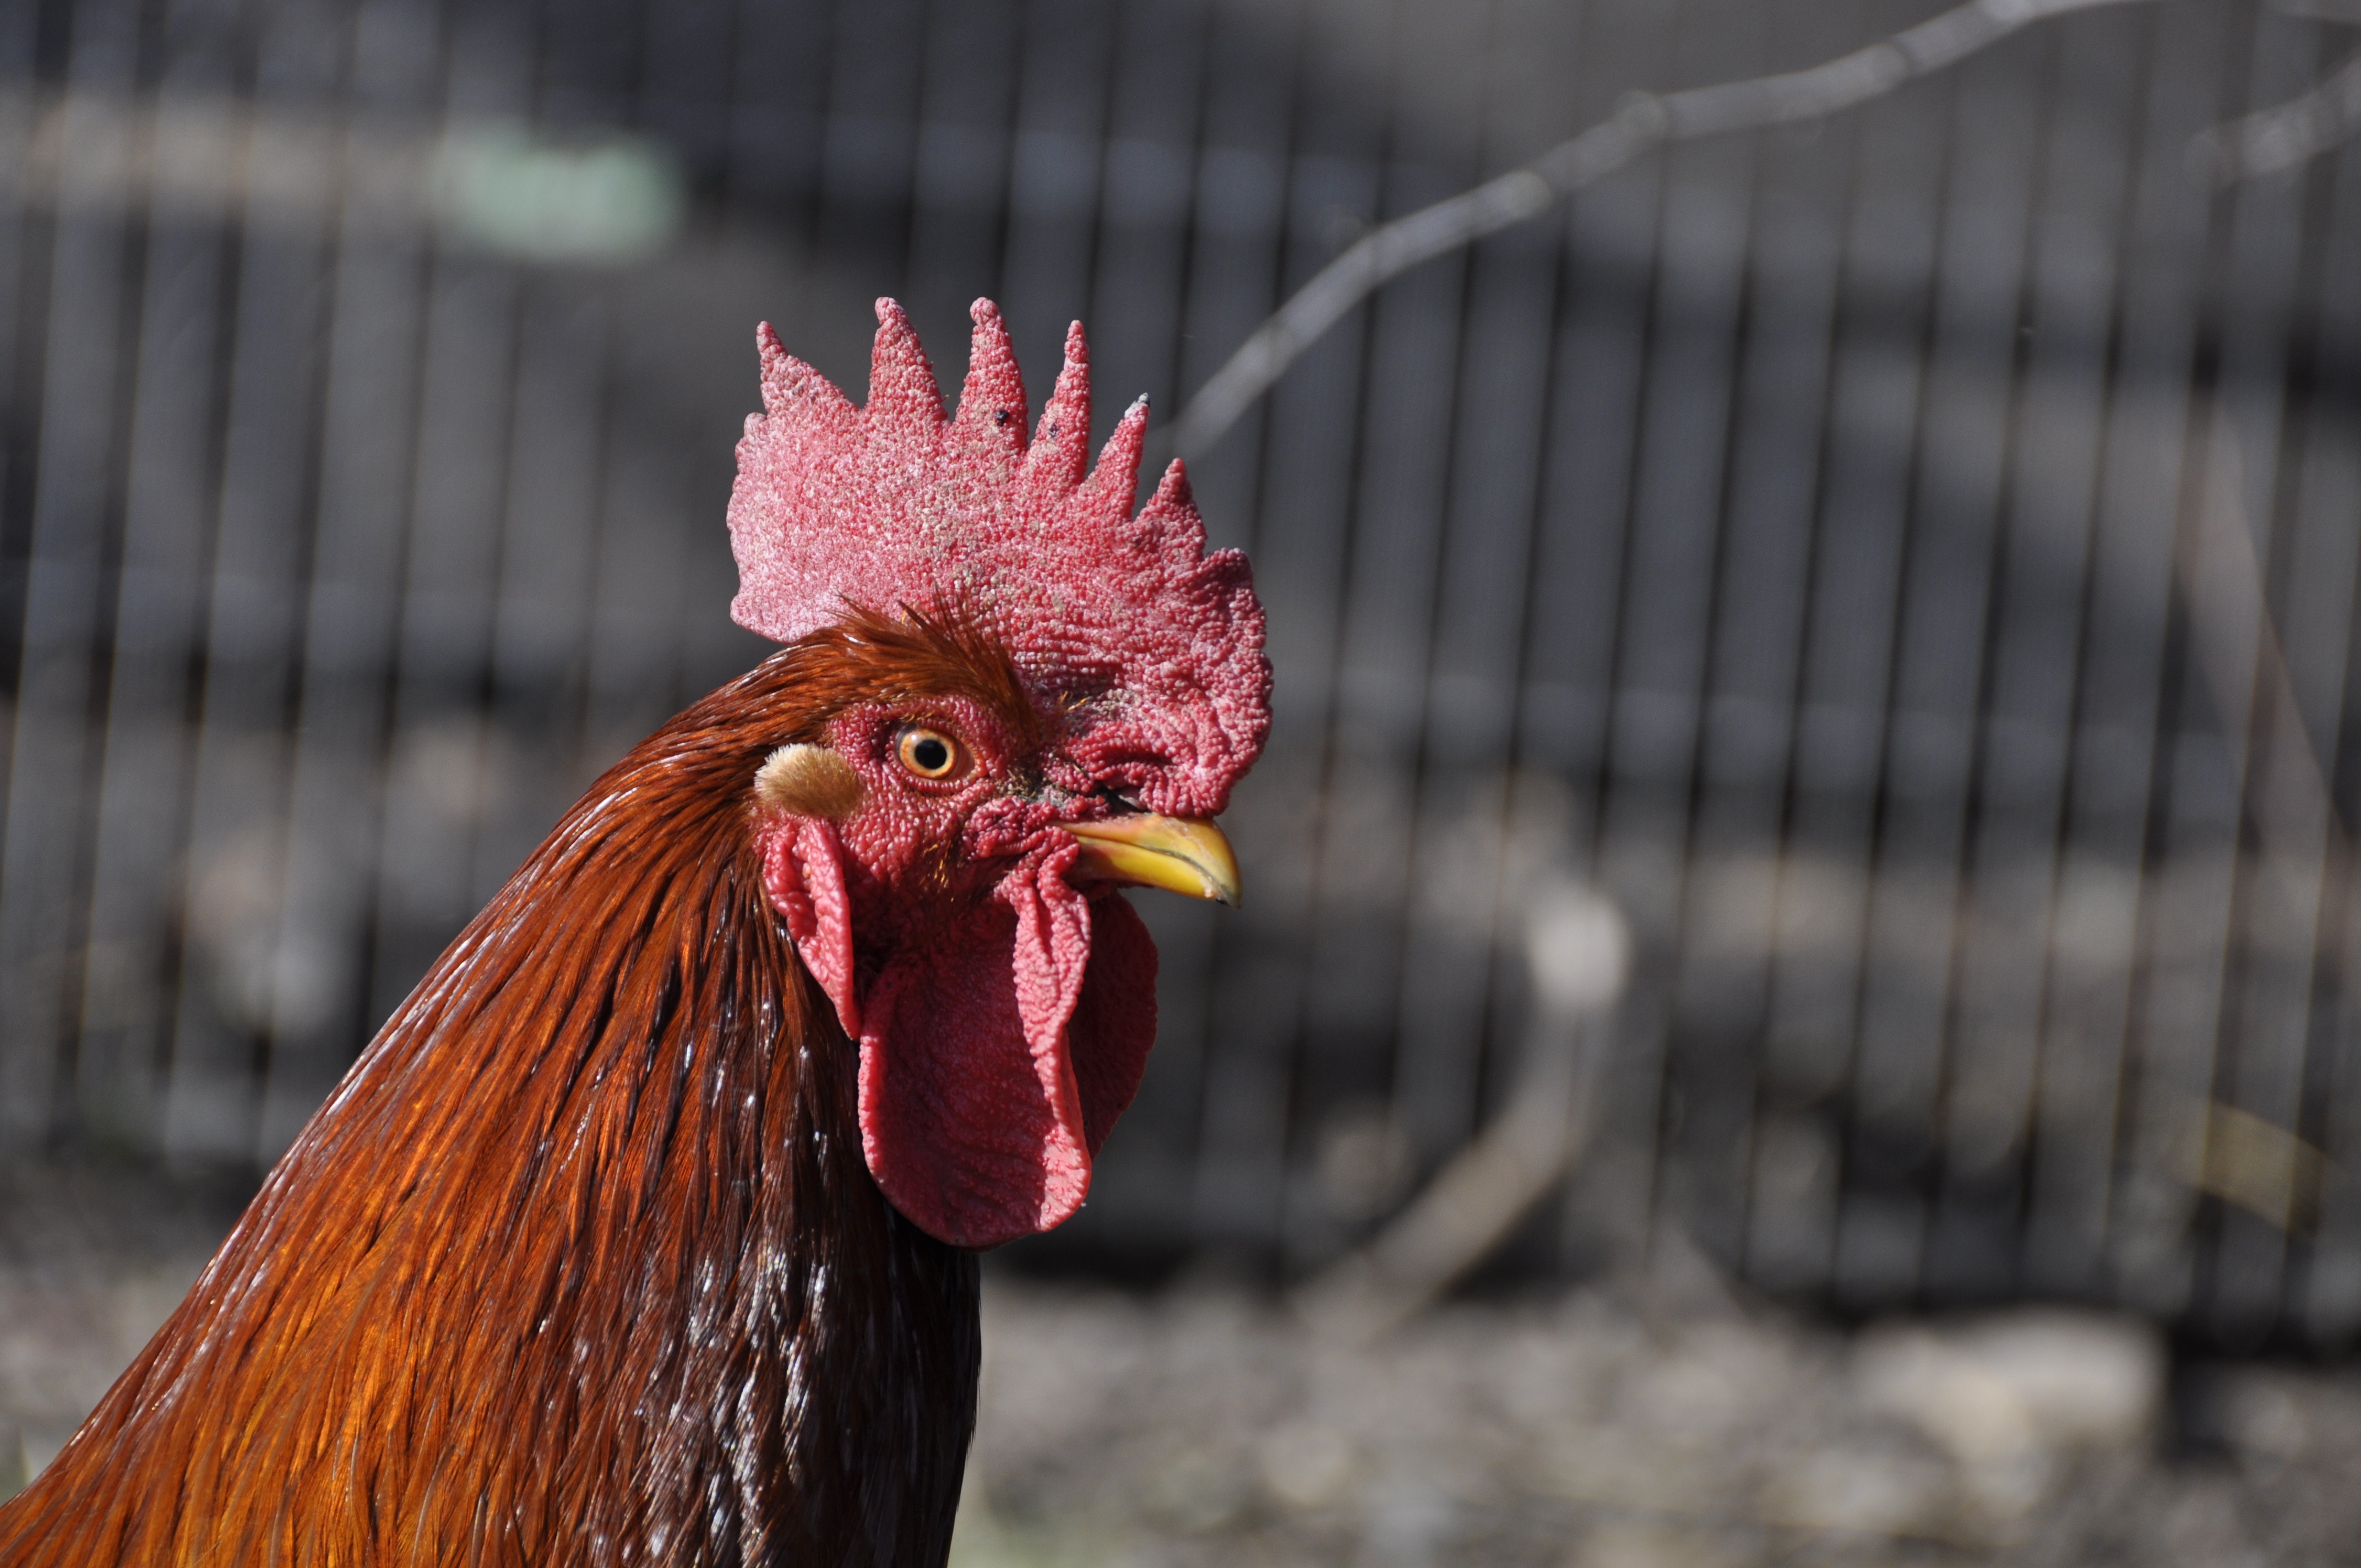
nature, bird, animal, spring, red, beak, livestock, garden, feather, chicken, fowl, fauna, crow, rooster, poultry, close up, cool image, dress, galliformes, bill, cool photo, hahn, pride, phasianidae, comb, gockel, art fair, federfieh, landwirtschafts